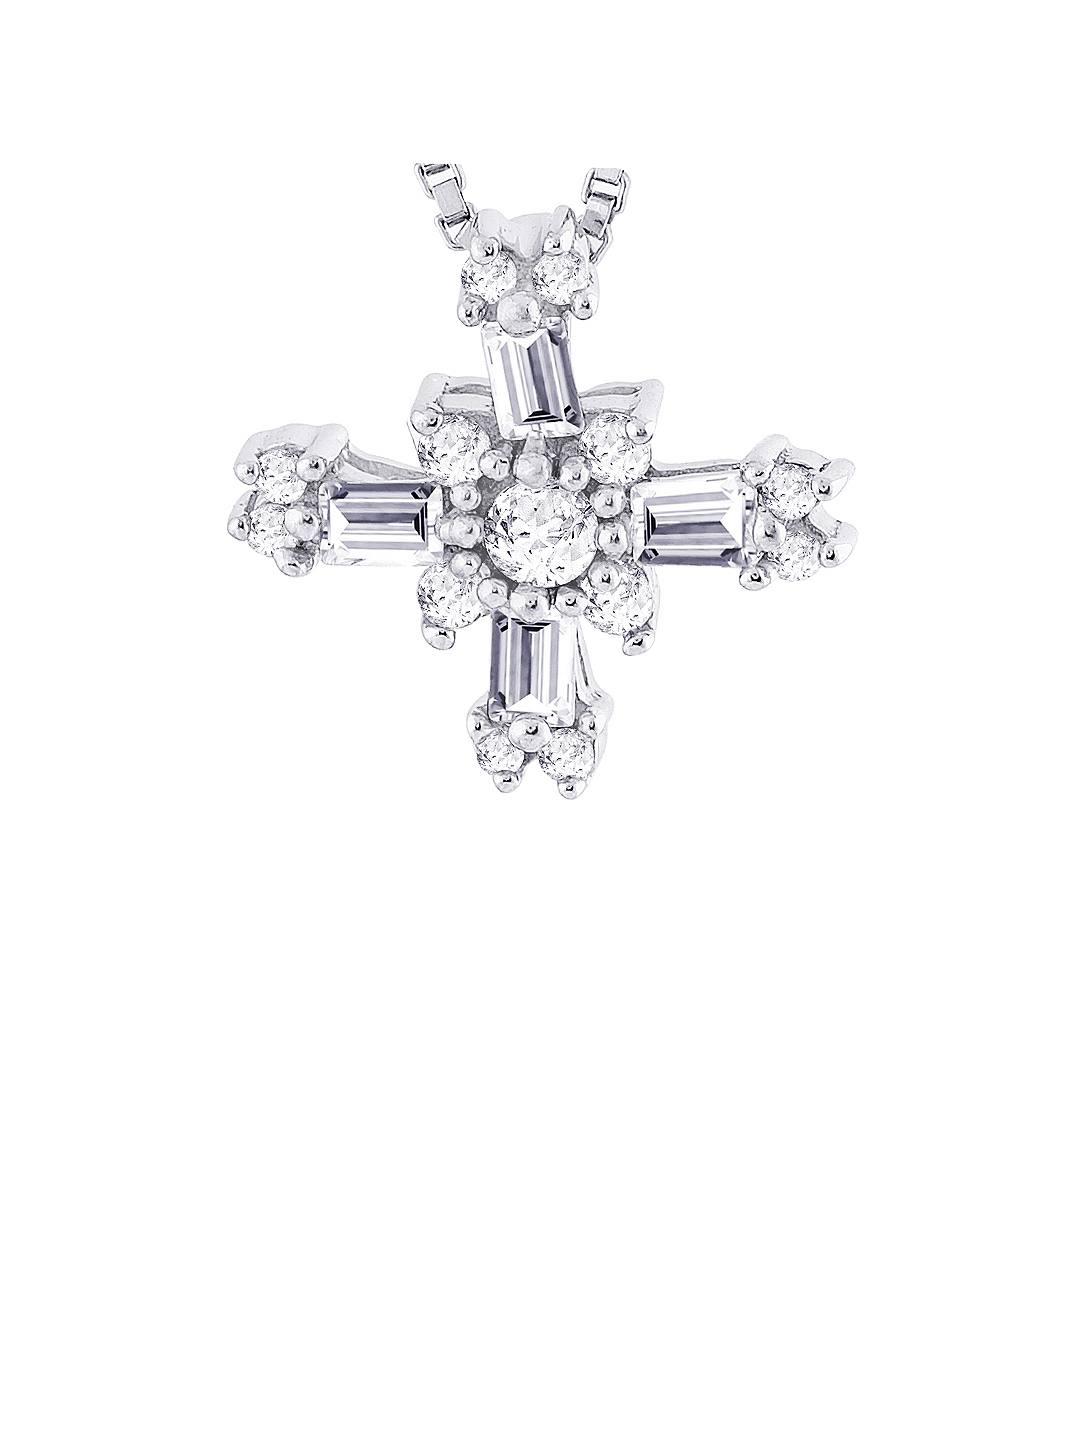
Lucera Women Silver Pendant with Chain
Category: Accessories / Jewellery / Pendant
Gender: Women
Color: Silver
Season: Summer 2013
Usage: Casual